Chrystine Brouillet

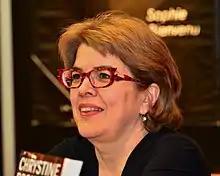
Chrystine Brouillet in Quebec City in 2012

Born in Loretteville, Quebec, Canada she was educated at Collège Notre-Dame-de-Bellevue, the Séminaire de Québec, and the Université Laval.